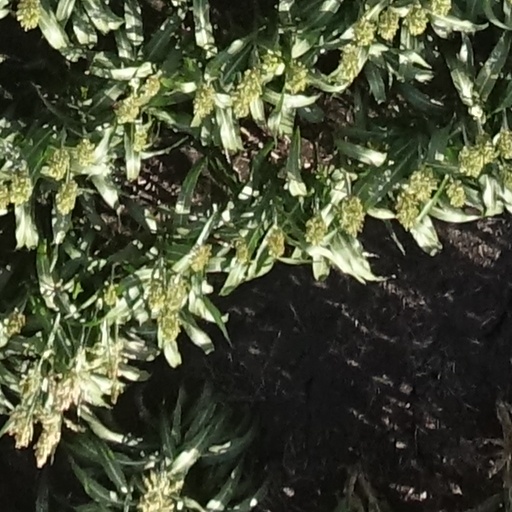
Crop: sorghum